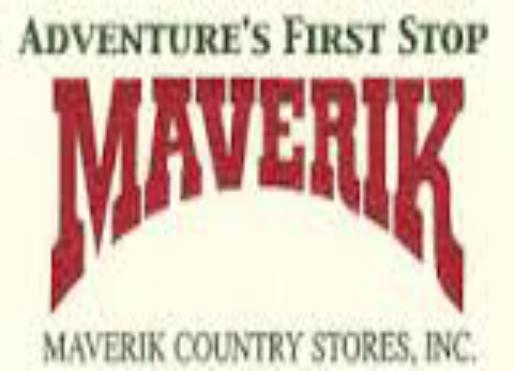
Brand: Maverik Inc
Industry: Others